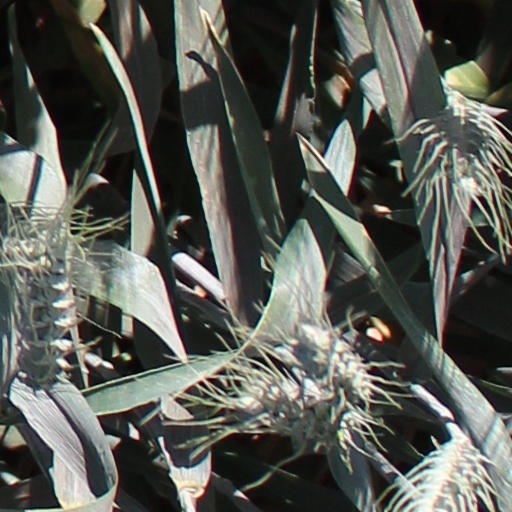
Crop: wheat